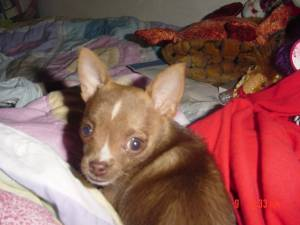
Breed: chihuahua